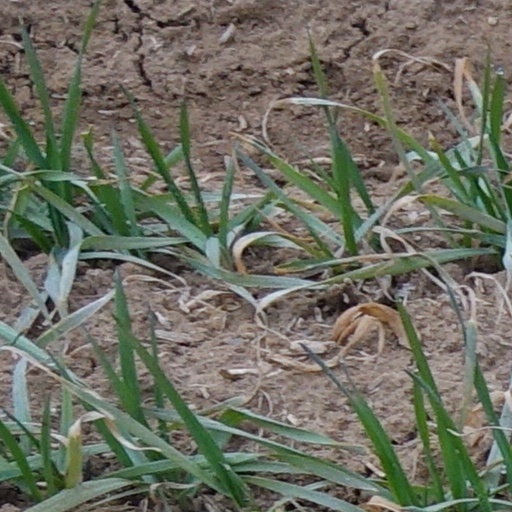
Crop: wheat